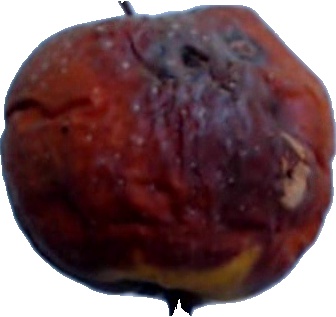
Label: apple_rotten_1